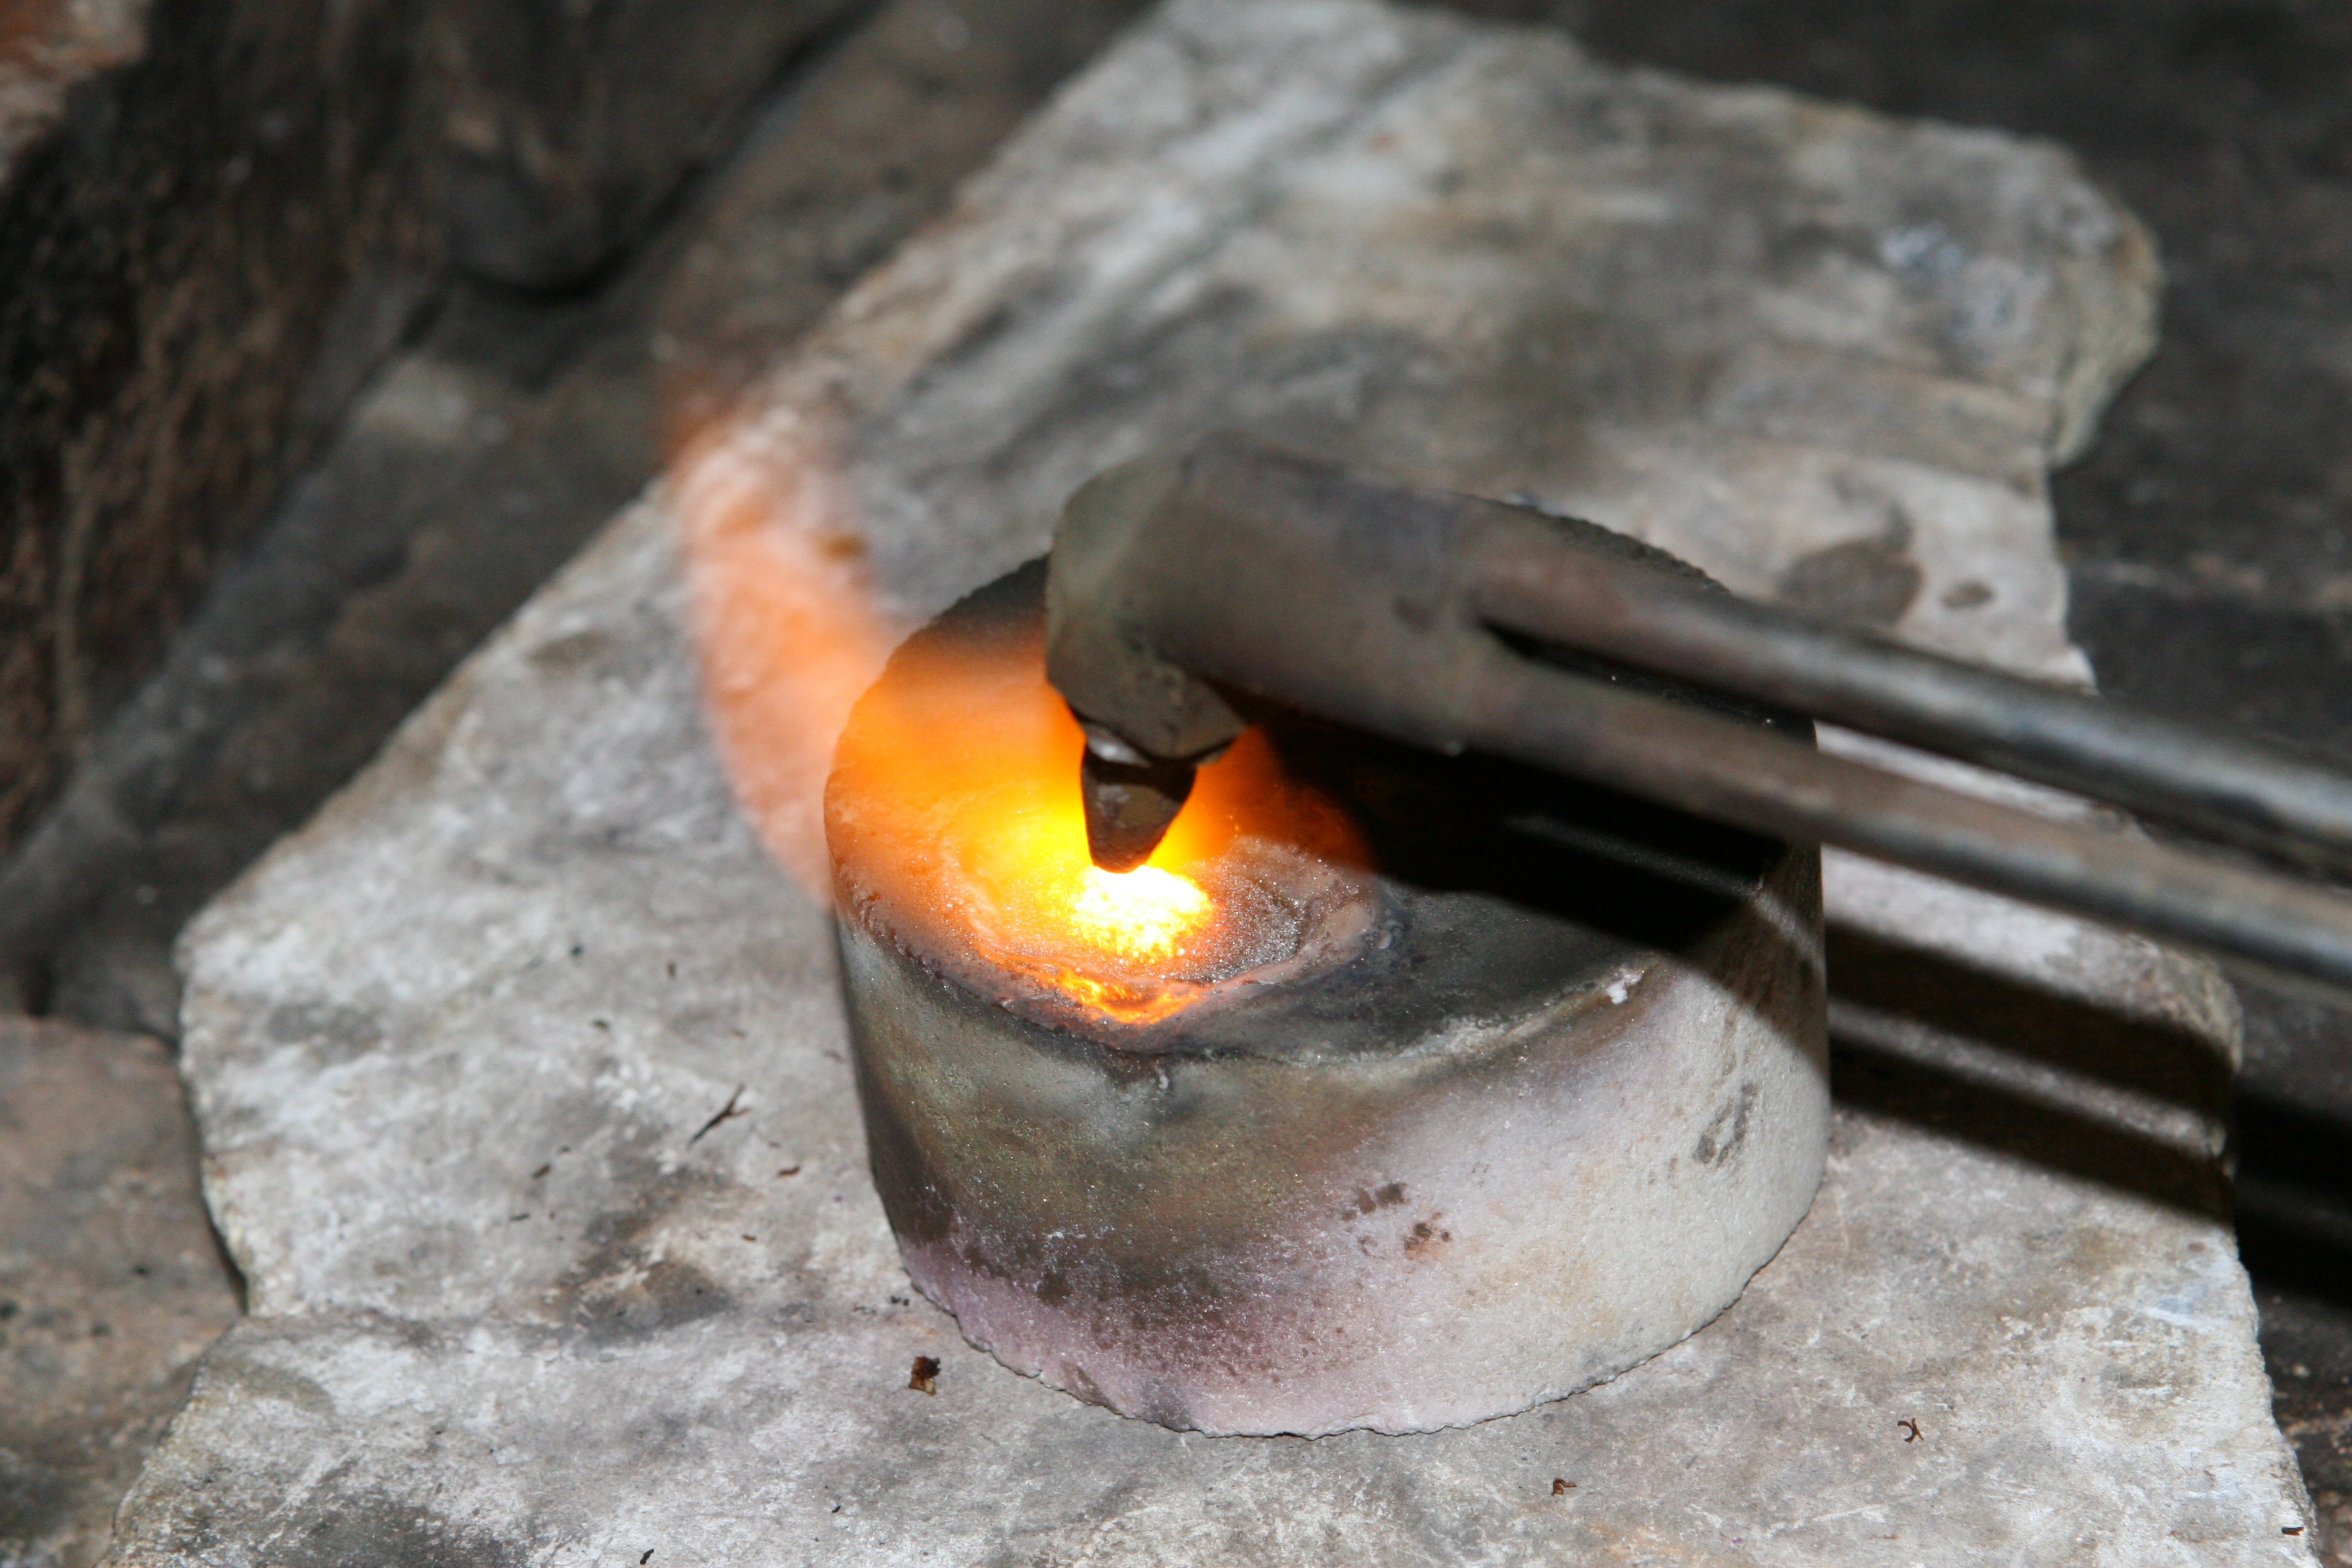
acetylene, aluminium, aluminum, bars, blow, brass, bright, bronze, bullion, burning, business, commerce, finance, fire, flame, gas, gold, hot, industry, ingots, jeweller, jewellery, labor, labour, light, manufacturing, melt, metal, money, oxygen, plated, platinum, pot, powered, precious, production, silver, smelt, sparks, spray, stock, torch, welder, welding